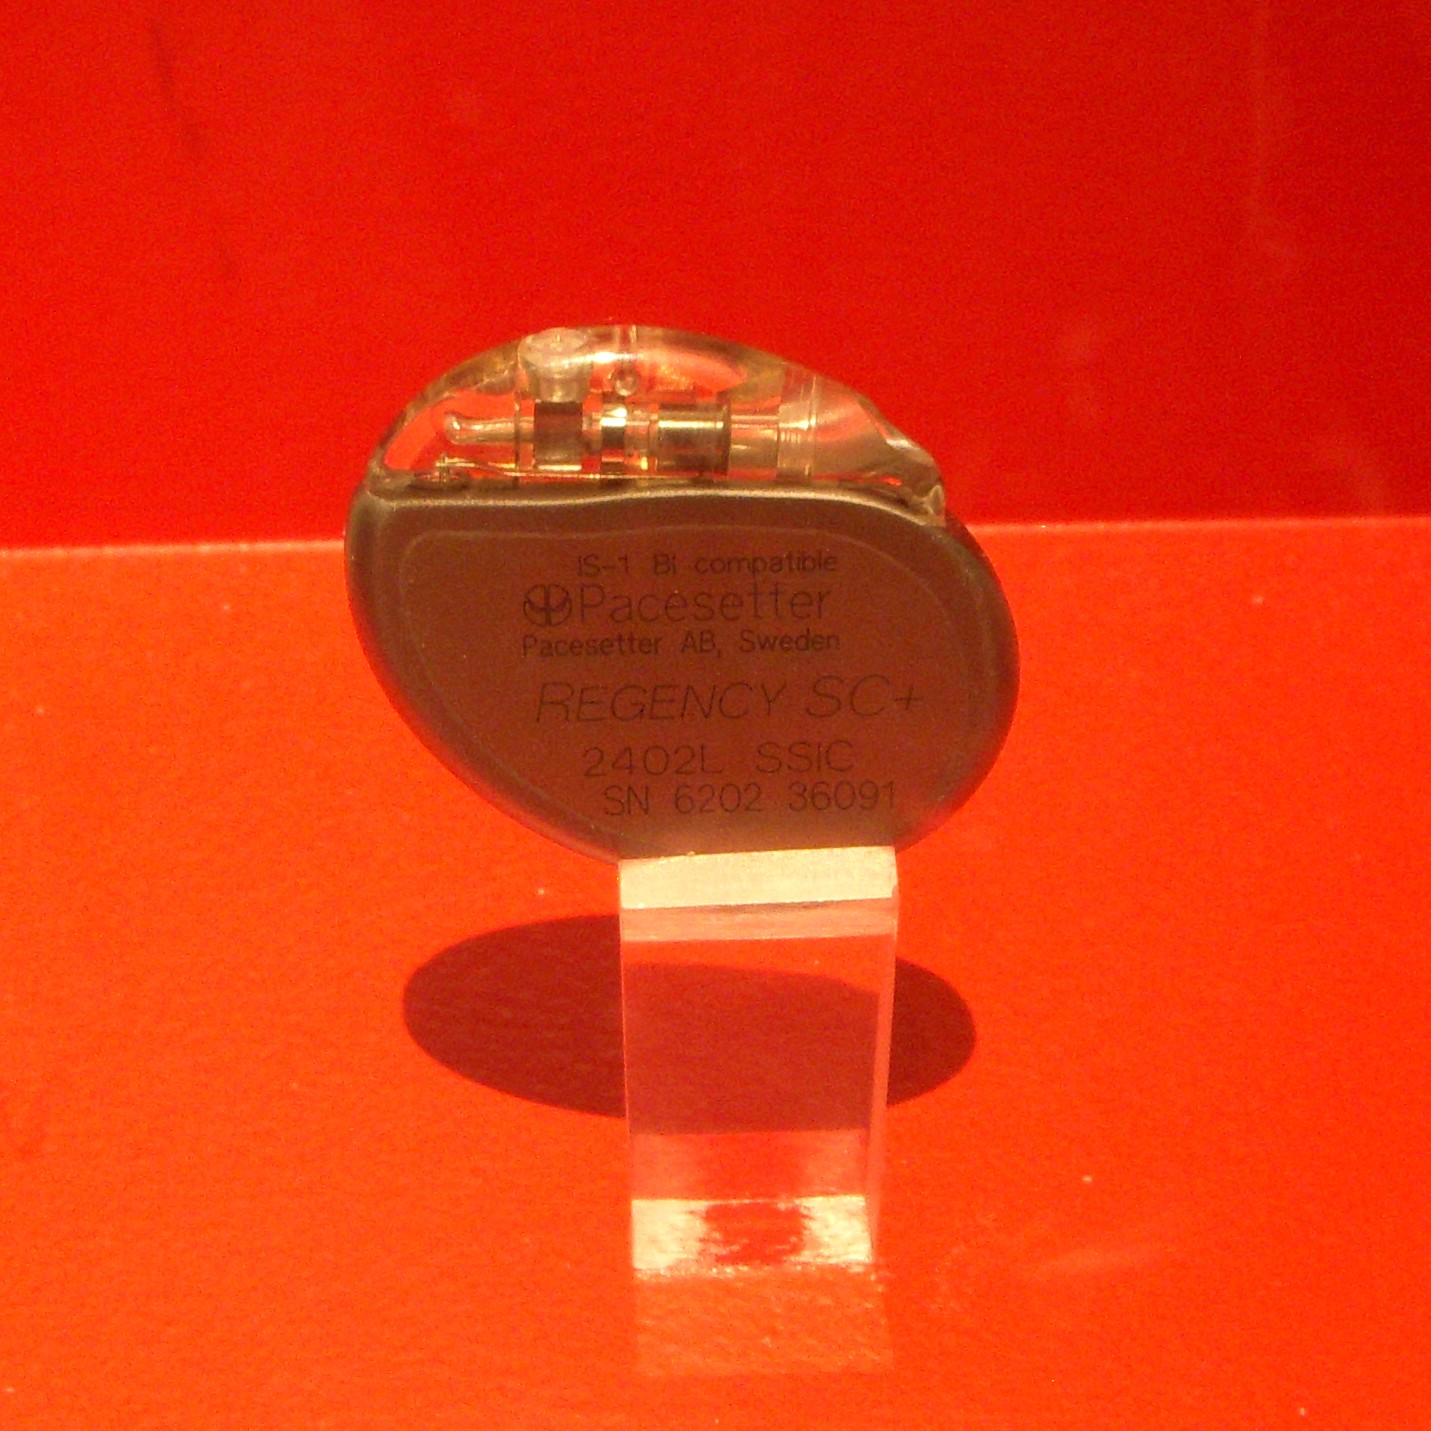
Nationalmuseum, avdelning "Modern form", en Pacemaker, Siemens Elema 1994
Specialty: biomedical engineering / devices
Image credit: Holger.Ellgaard